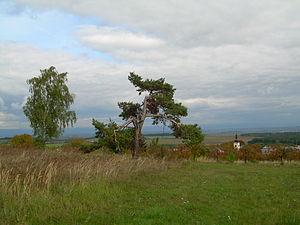
Vilémov est une commune du district et de la région d'Olomouc, en République tchèque. Sa population s'élevait à 427 habitants en 2018.